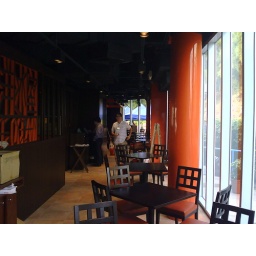
Dining area beside window wall